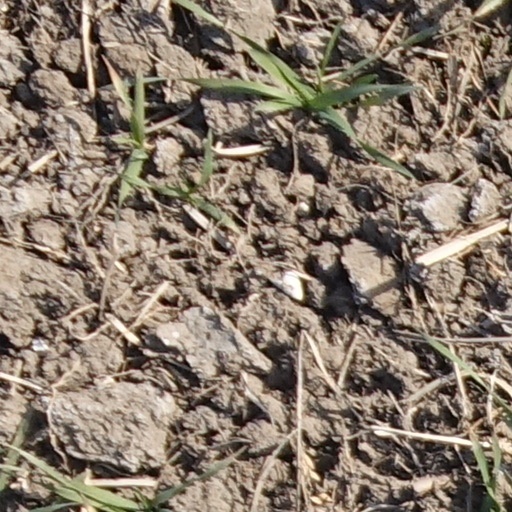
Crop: wheat